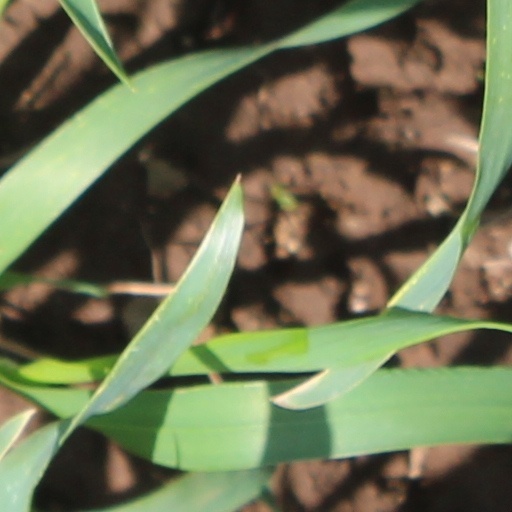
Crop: wheat